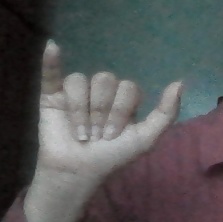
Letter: ya